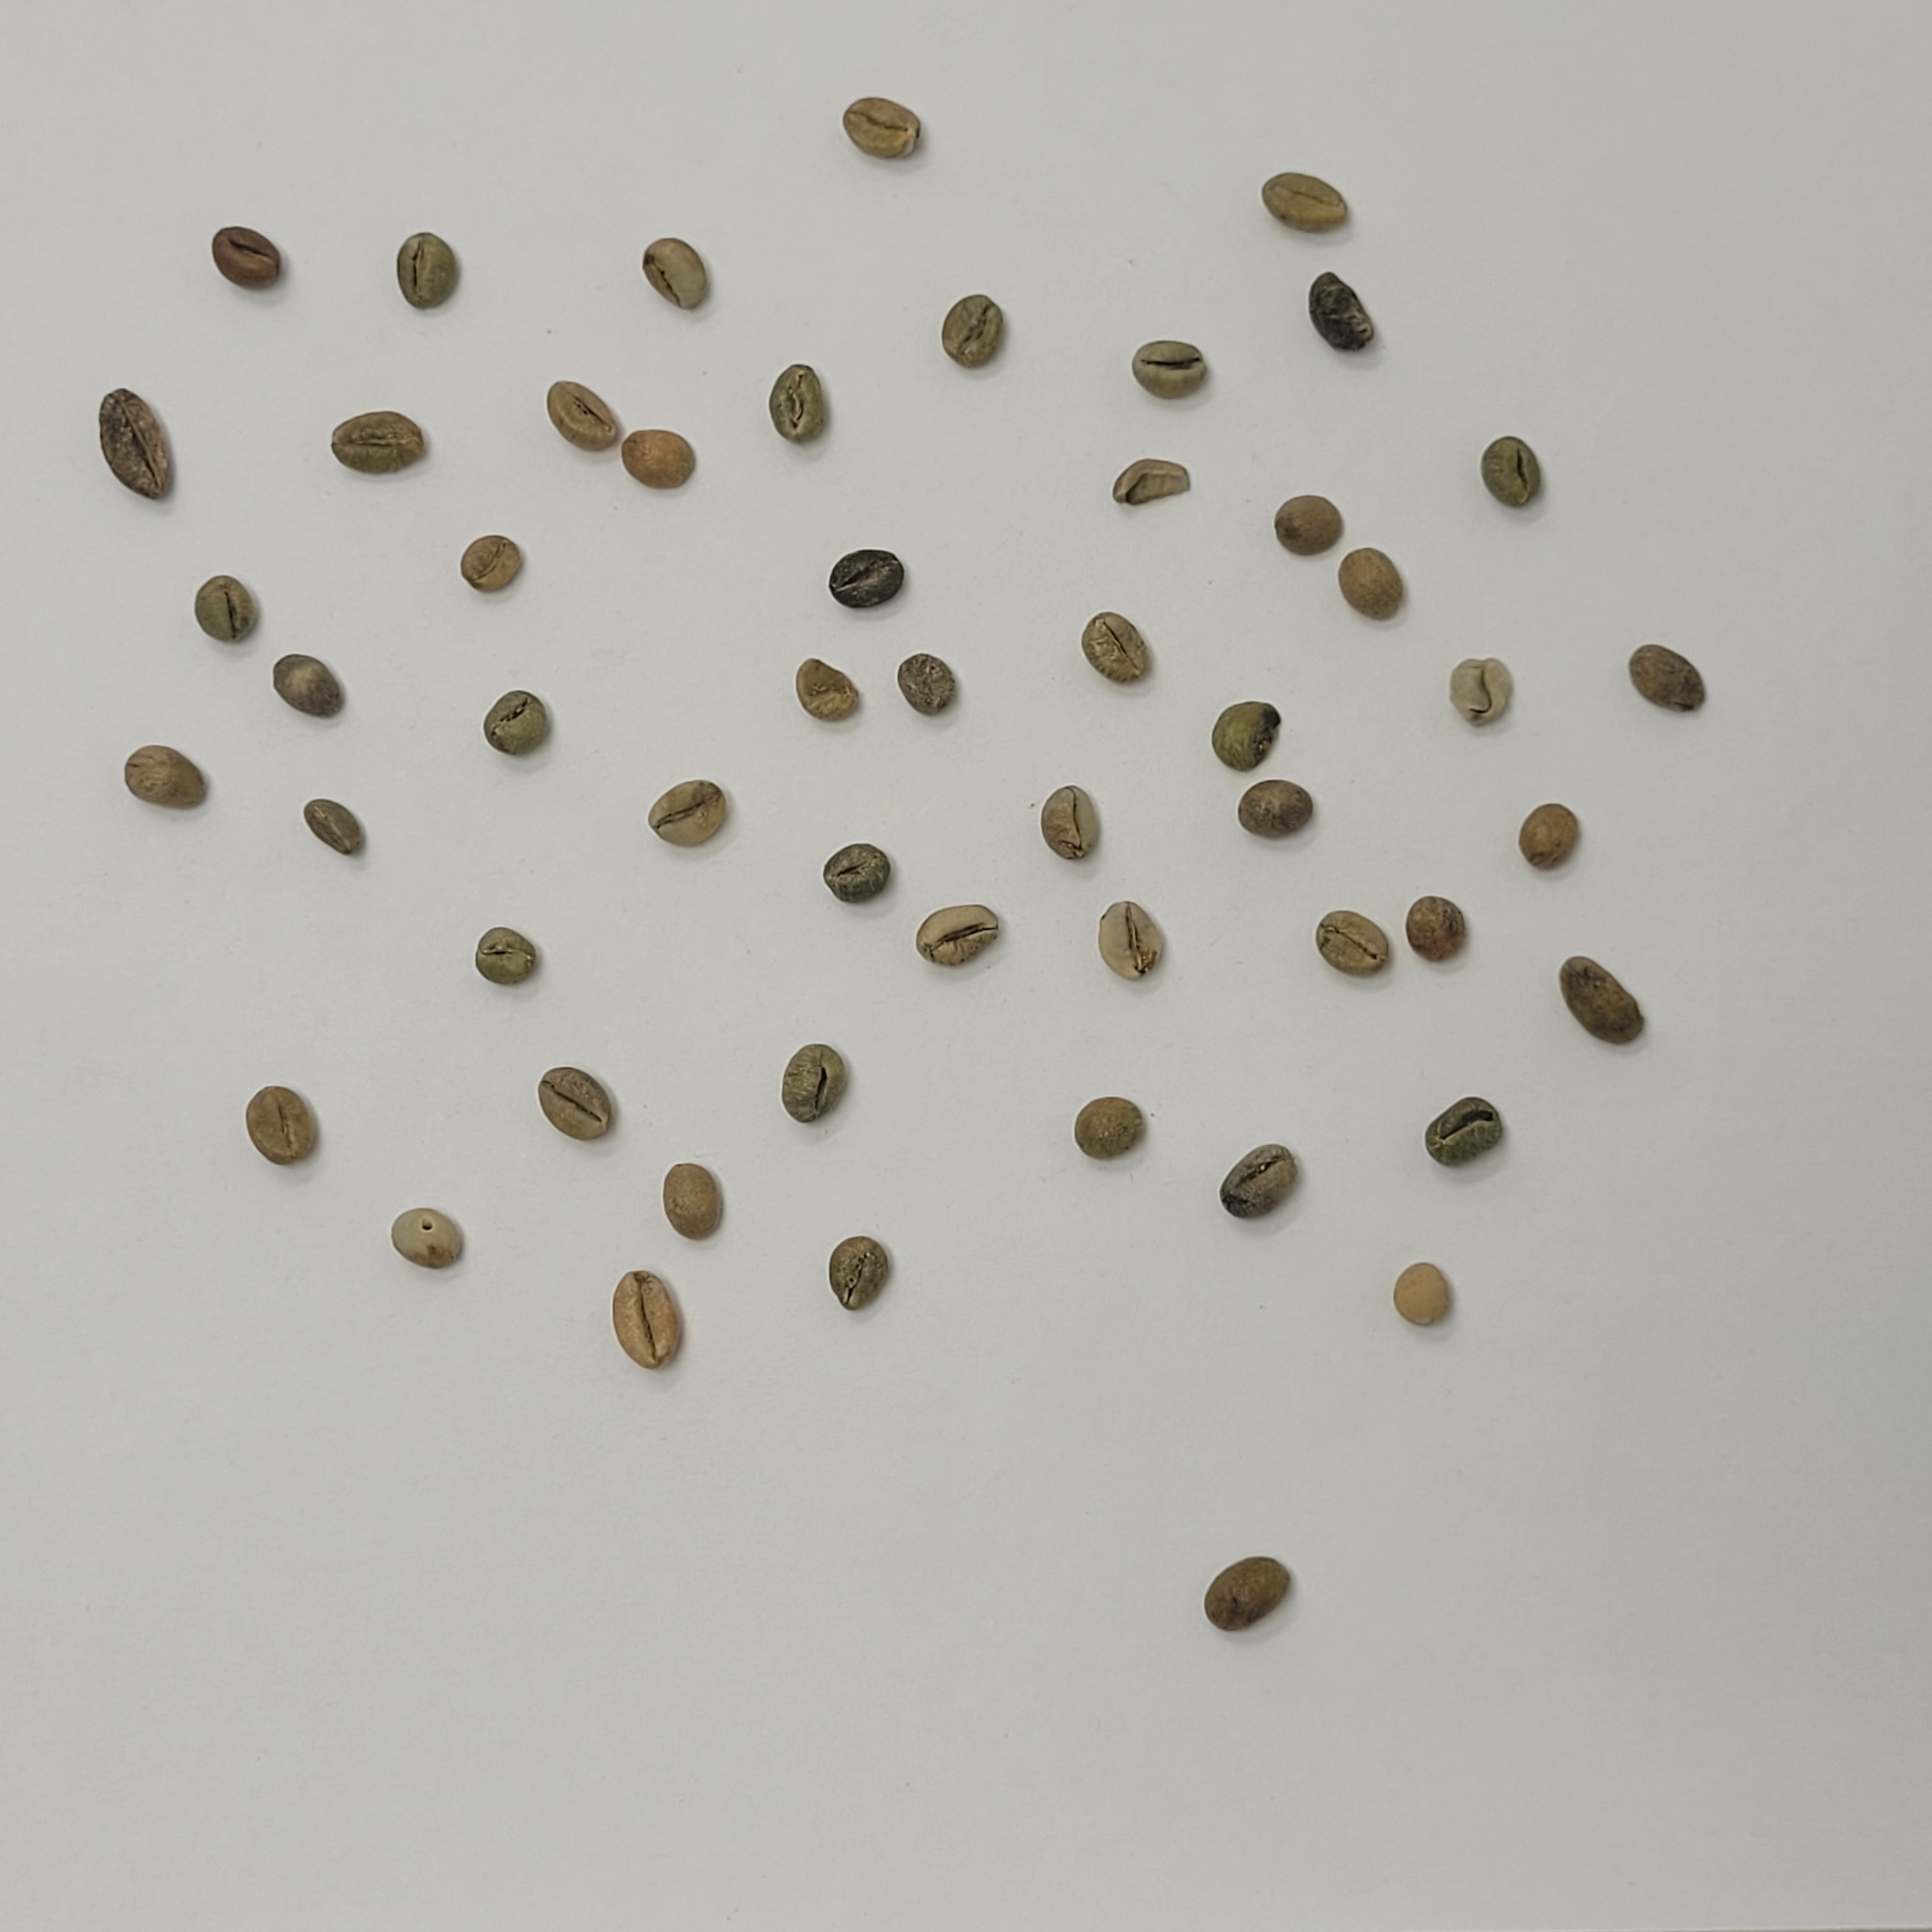
Coffee bean quality grade: Bits